Gennaro Basile

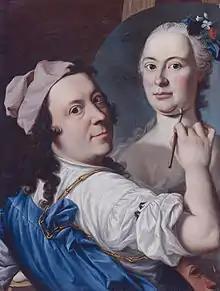
Painting of Gennaro Basile by Gennaro Basile

Gennaro Basile was an Italian painter, born in Naples but active in the German-speaking countries. He settled at Brünn, in Moravia, and lived about 1756. His best picture is the altar-piece in the chapel of the chateau at Seeberg, in Salzburg. Most of his works remained in Moravia.